Logan Watkins

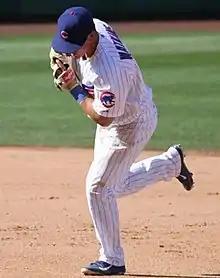
Watkins with the Cubs during spring training in 2013

Watkins was drafted by the Chicago Cubs in the 21st round of the 2008 Major League Baseball draft, and signed with the team on June 27, , receiving a reported signing bonus of $600,000. He made his professional debut with the rookie-level AZL Cubs, and hit .325/.462/.363 in 27 games. In 2009, Watkins played in 72 games for the Low-A Boise Hawks, and recorded a .326/.389/.391 slash with 29 RBI. The following year, Watkins played for the Single-A Peoria Chiefs, batting .261/.351/.339 with 1 home run and 30 RBI. In 2011, Watkins played for the High-A Daytona Cubs, setting career-highs in home runs (5) and RBI (45). For the 2012 season, Watkins played for the Double-A Tennessee Smokies, slashing .281/.383/.422 with new career-highs in home runs (9) and RBI (52). Watkins was named the Cubs' minor league player of the year in 2012 and the Cubs added him to their 40-man roster after the season. He was assigned to the Triple-A Iowa Cubs to begin the 2013 season. On August 4, 2013, the Cubs promoted Watkins to the major leagues and made his debut as the starting second baseman against the Los Angeles Dodgers, going 1-for-4. He finished his rookie season 8-for-38 (.211) with no home runs or RBI. Watkins hit .246 with a home run and 6 RBI in 65 at-bats with the Cubs in 2014.